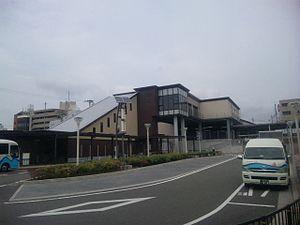
La gare d'Uozumi est une gare ferroviaire localisée dans la ville d'Akashi, dans la préfecture de Hyōgo au Japon. La gare est exploitée par la compagnie JR West, sur la Ligne Sanyō. Le numéro de gare est JR-A76.